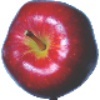
Label: red_delicious_apple